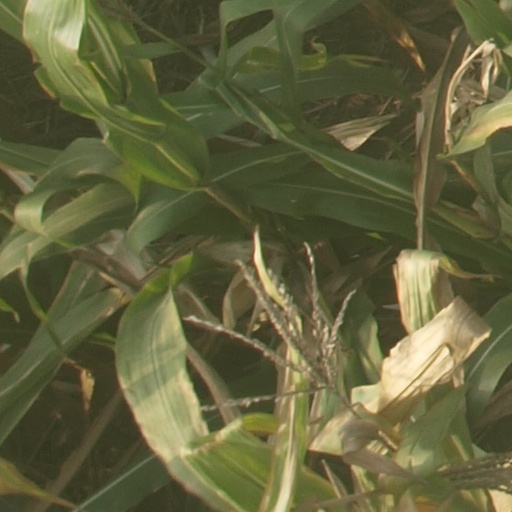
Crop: maize; corn